Manuel Quintana

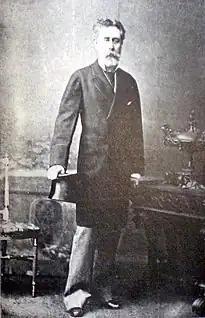
Photo by Manuel Quintana

Among his government efforts, it is worth highlighting the nationalization of the University of La Plata, the regulation of the exercise of the liberal professions, the sanction of the Sunday rest law, proposed by the socialist deputy Alfredo Palacios, and the "Lainez Law" for the creation of elementary schools in the provinces.